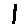
Label: 1